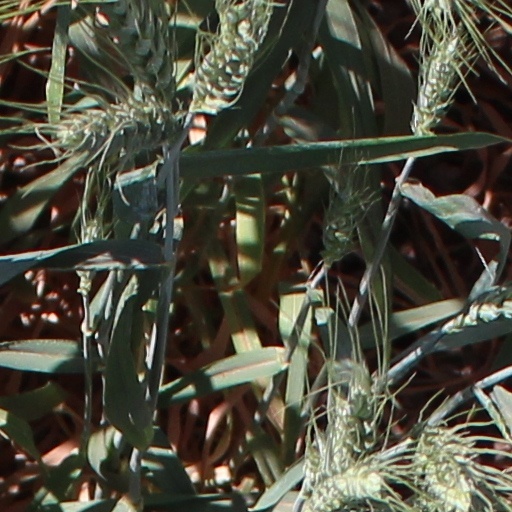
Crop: wheat